Russian Railways

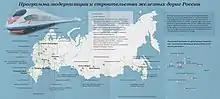
2005–2010 modernization program of Russian Railways

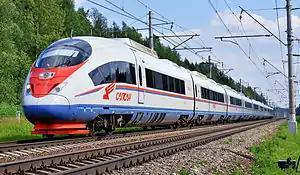
Sapsan high-speed train (Siemens Velaro Rus), the flagship of Russian Railways

In 2010, Federal Passenger Company was established as a fully owned subsidiary of Russian Railways, providing long-distance passenger services both in Russia and abroad. By the end of 2013, it operated all long-distance routes, except for high-speed "Sapsan" lines, which are operated by RZD.